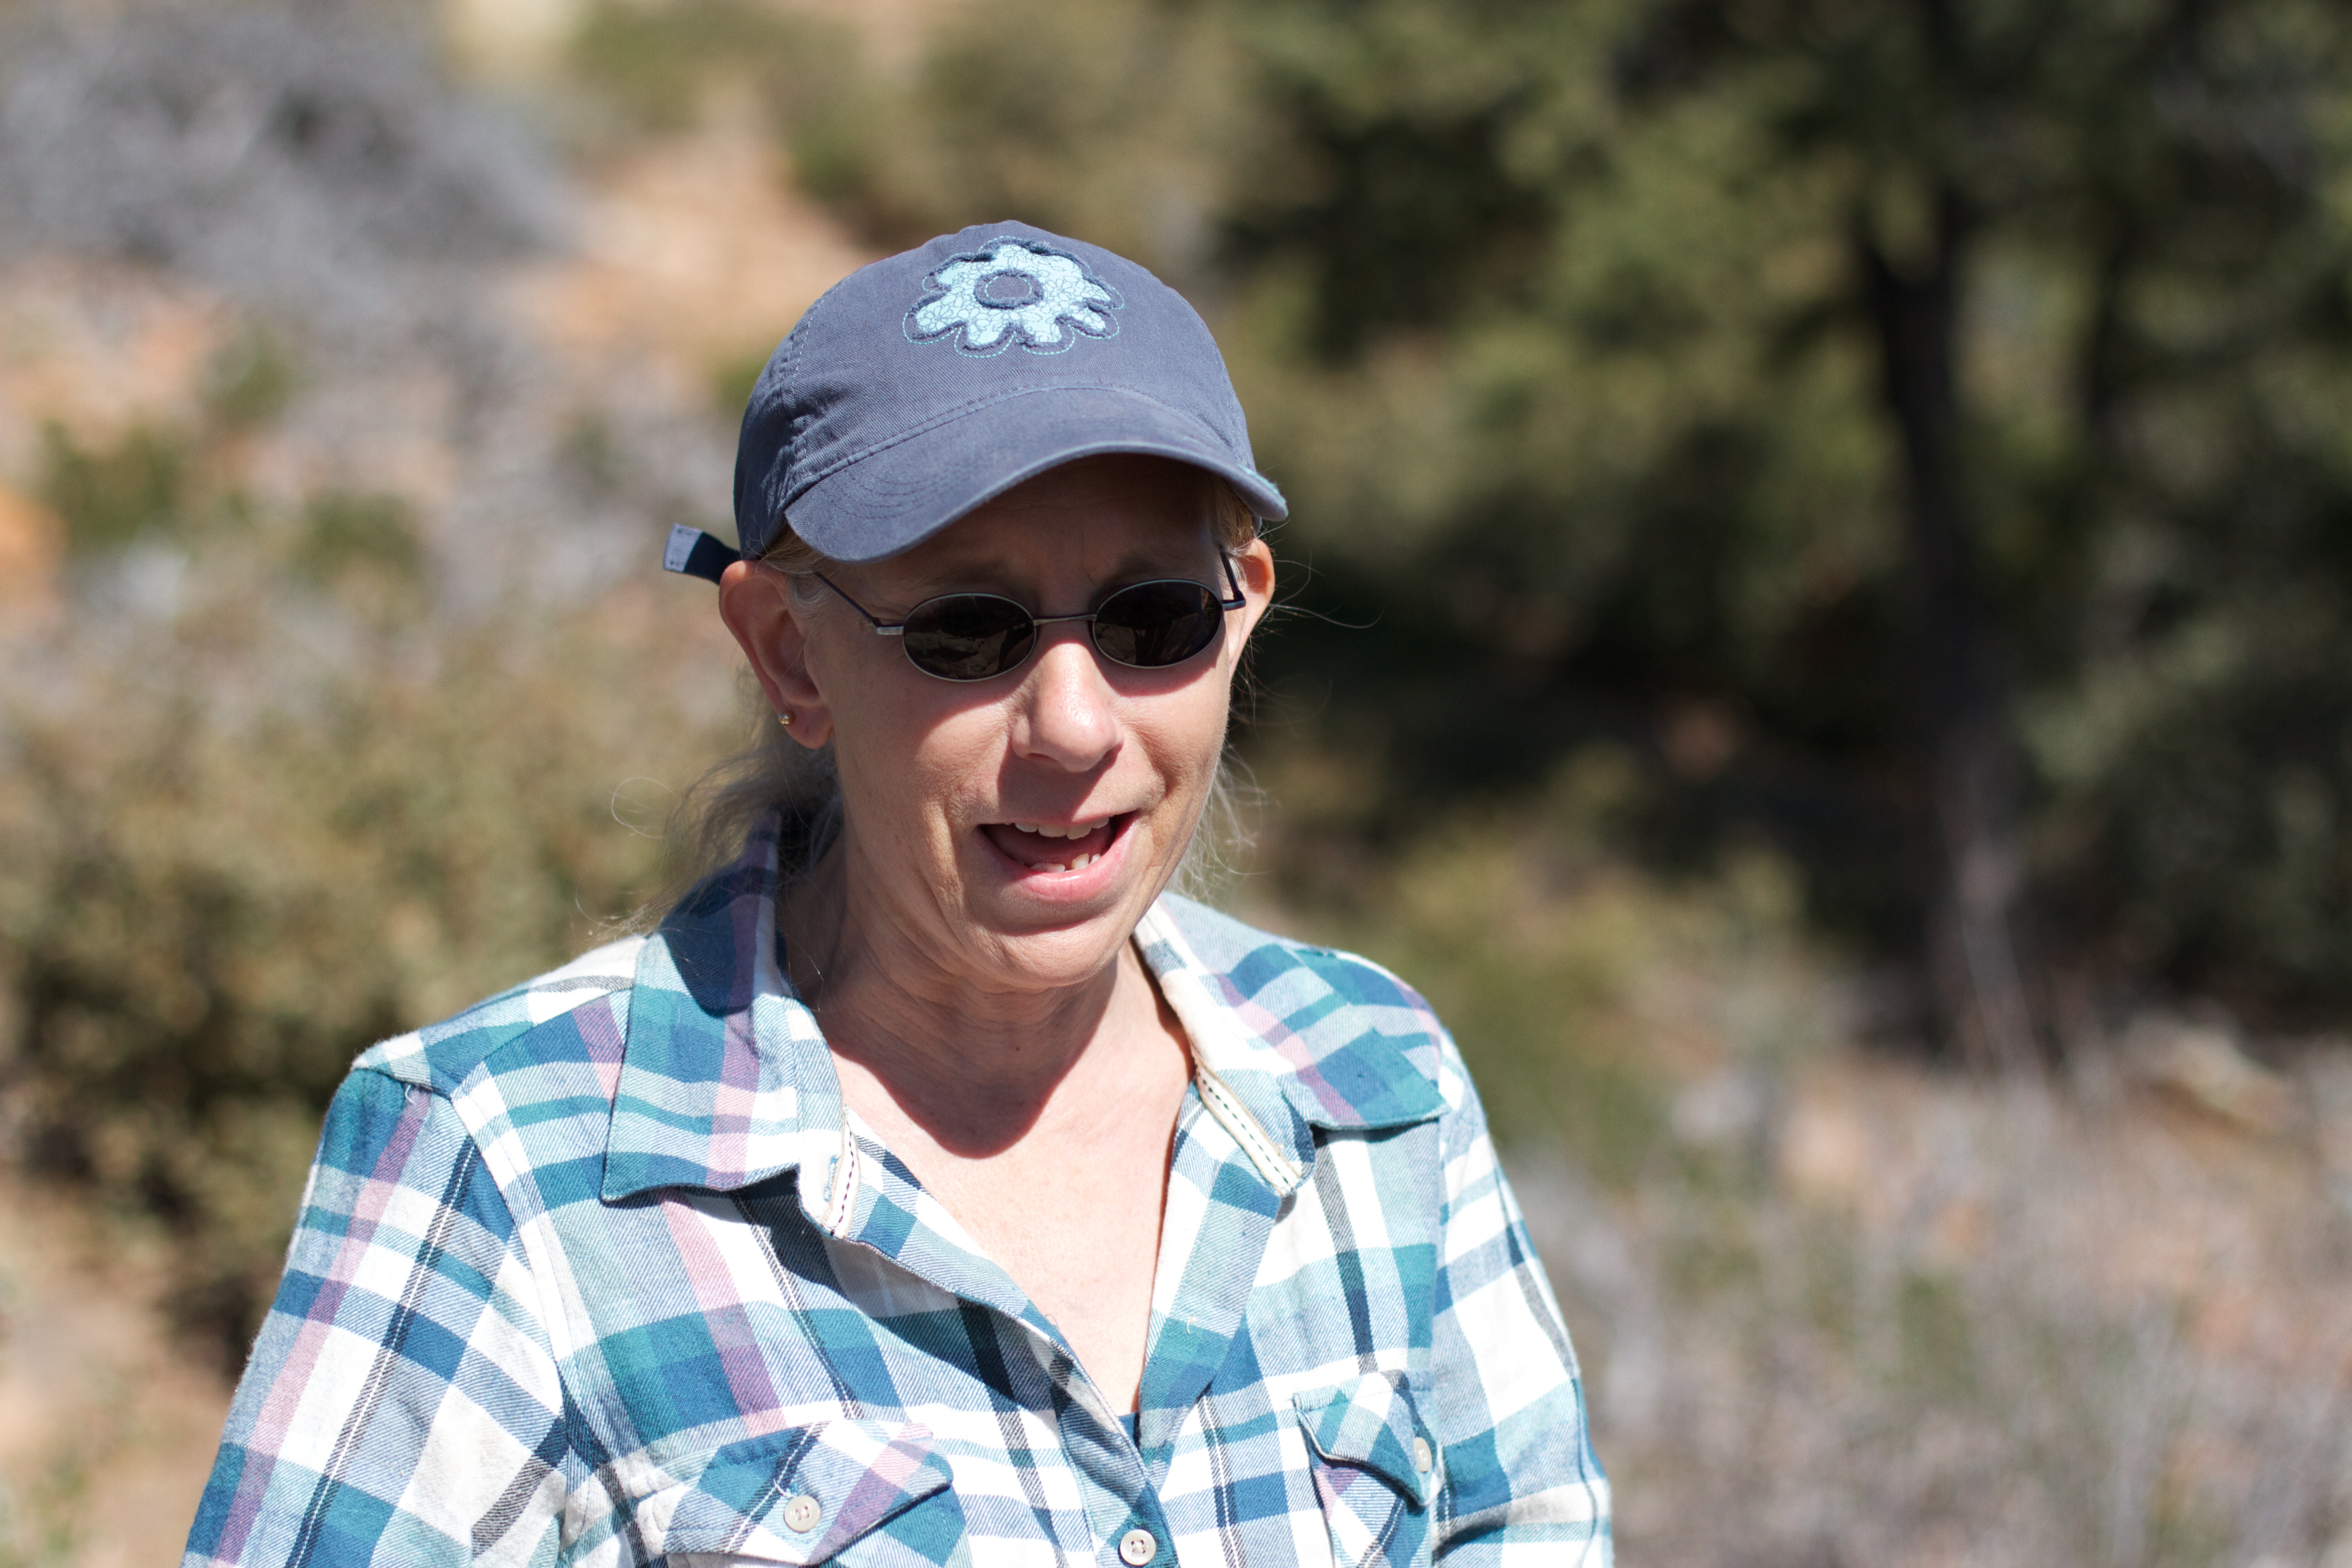
person, spring, glasses, stewsbrews